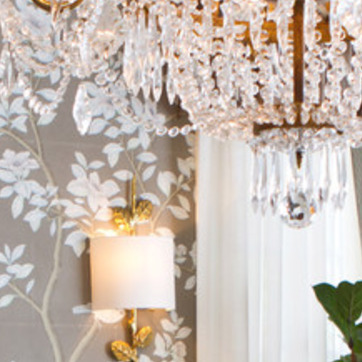
Material: wallpaper